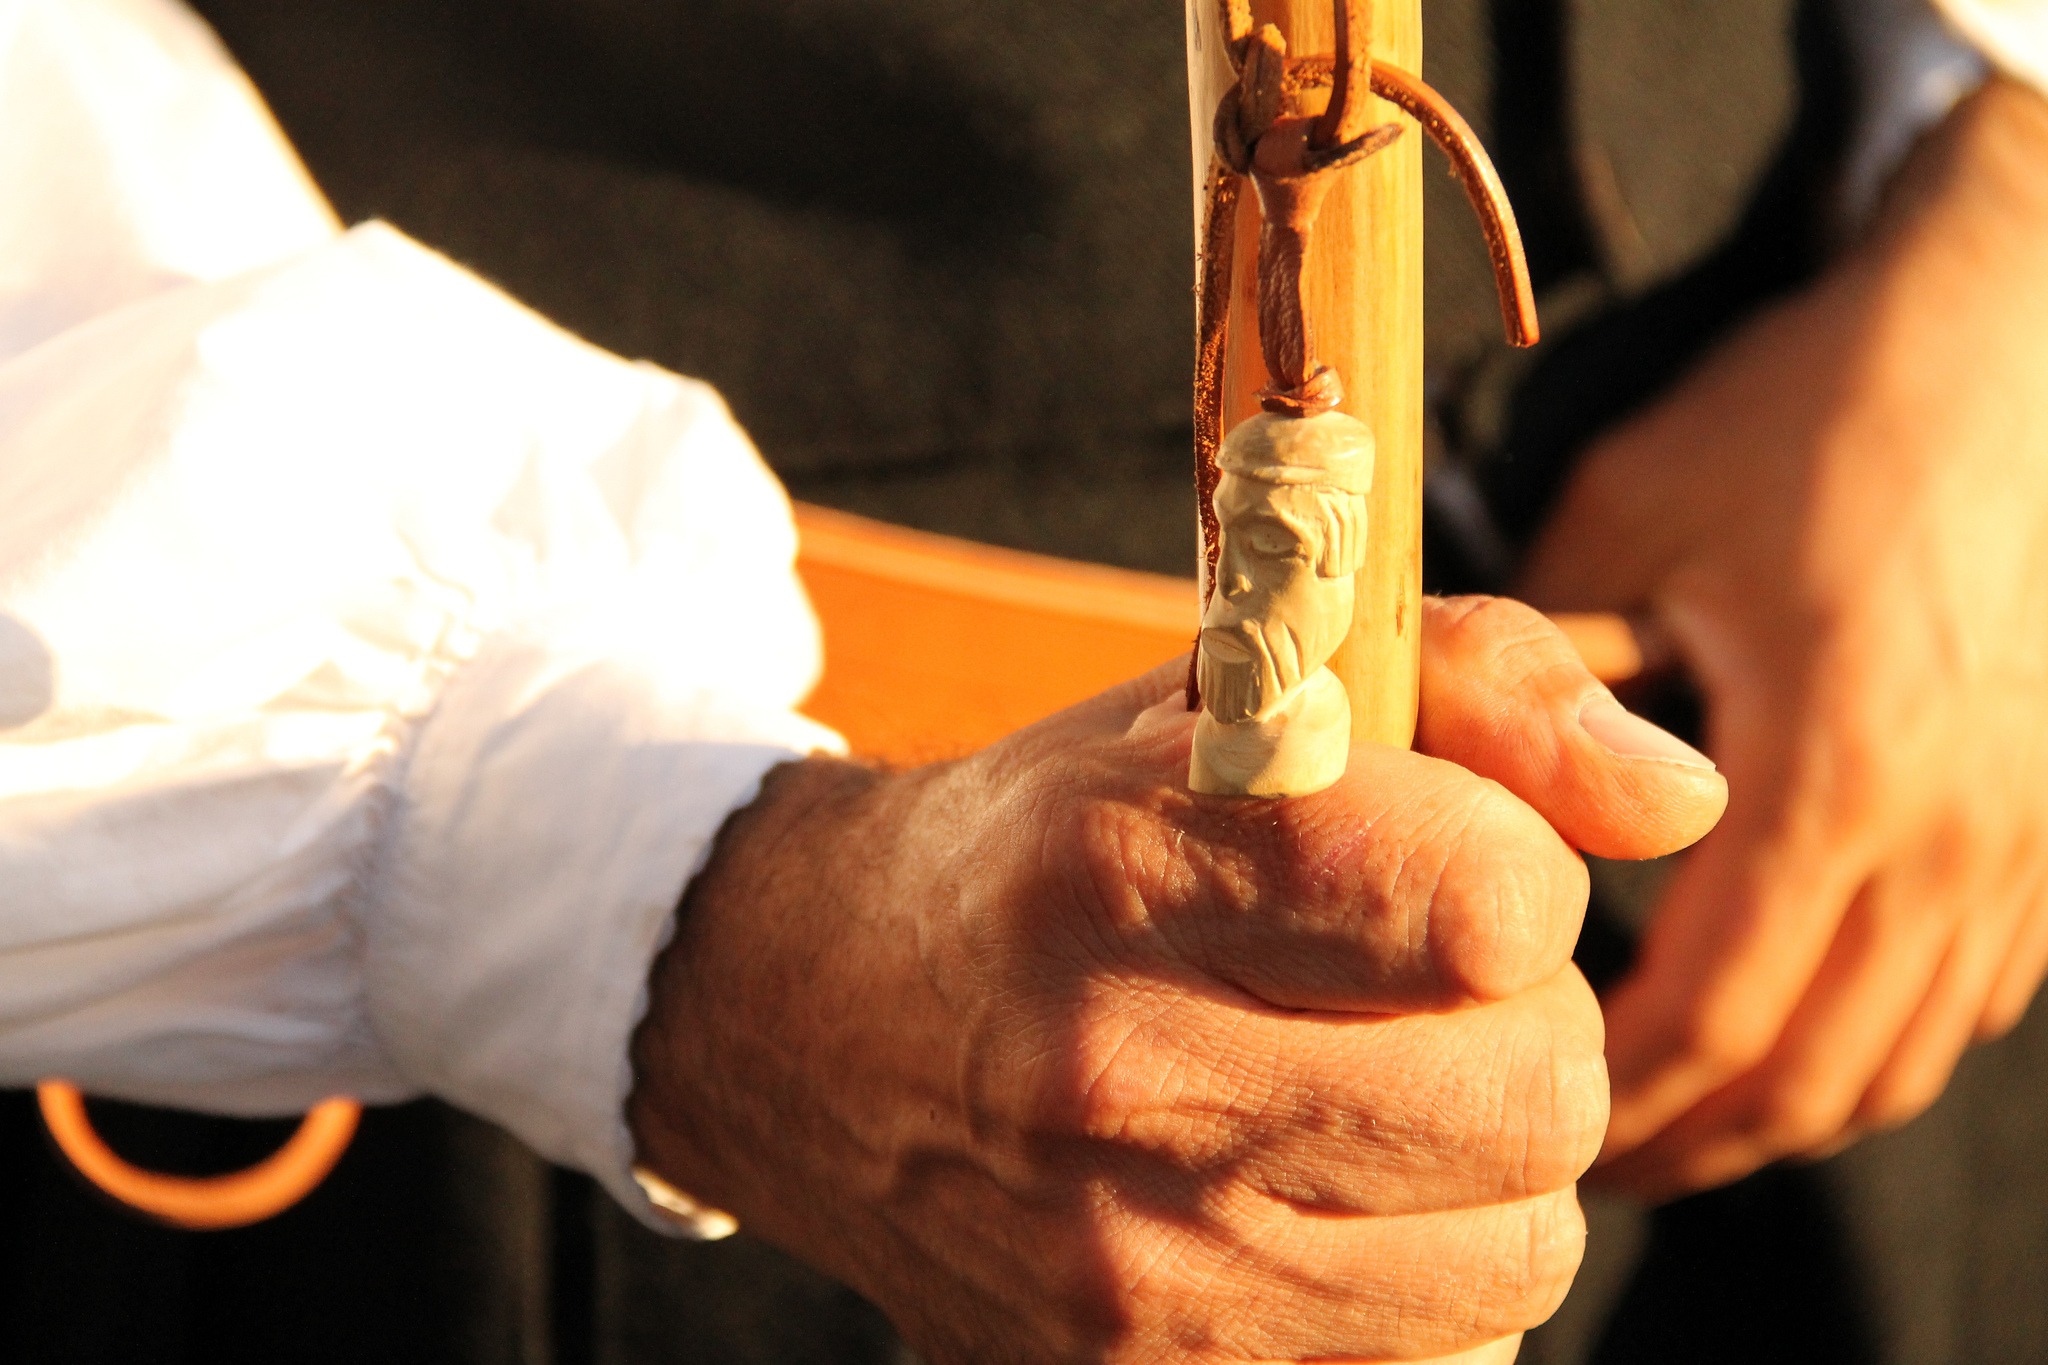
hand, guitar, finger, musical instrument, accessories, culture, carving, traditions, procession, sardinia, sense, string instrument, bowed string instrument, plucked string instruments, morals, wood carvings